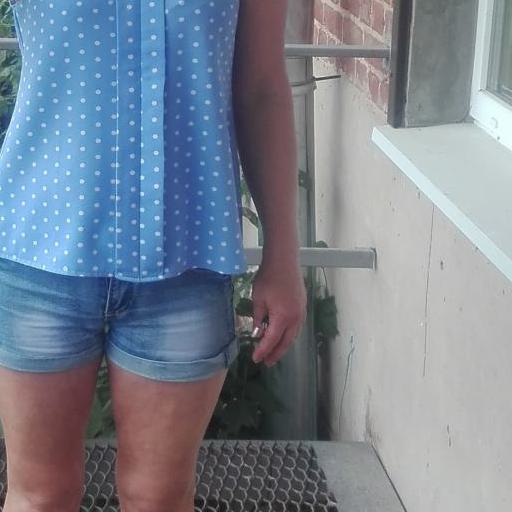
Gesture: no_gesture